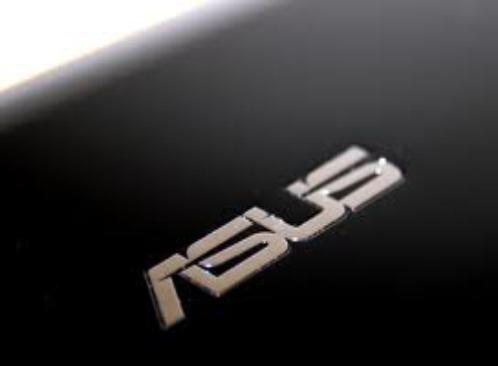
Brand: ASUS
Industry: Electronic